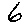
Label: 6